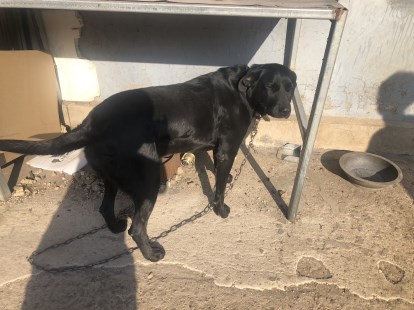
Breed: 3580-n000122-Labrador_retriever